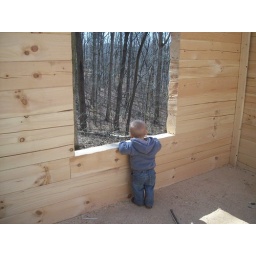
This is the walls of Grammy and Grampy's house in Harriman.